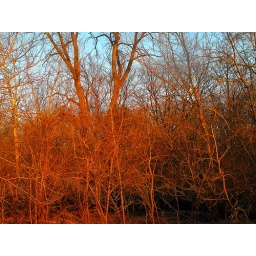
This was taken out by lake Decatur in Illinois. I love the light reflecting off the trees right before dusk.